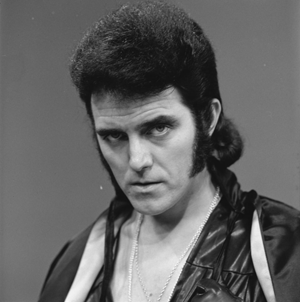
Alvin Stardust
Alvin Stardust i 1974
Alvin Stardust var en engelsk sanger og skuespiller.